Caitlin Van Zandt

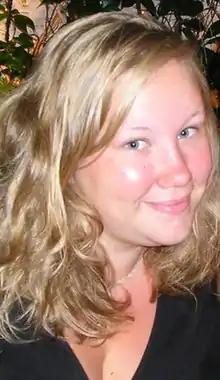

Caitlin Van Zandt (born July 17, 1985, in New York City) is an American actor. She is best known for her role on "Guiding Light" as Ashlee Wolfe, and as Allegra Marie Sacrimoni on the HBO series, "The Sopranos".